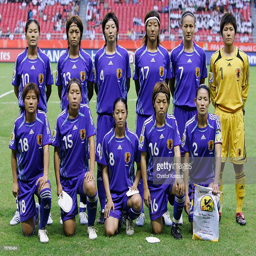
the team poses before the match .